Yuan dynasty

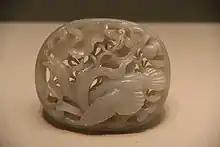
A Yuan dynasty jade swan

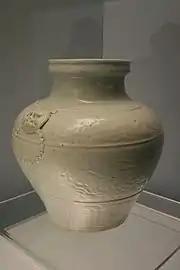
Yuan porcelain jar

The final years of the Yuan dynasty were marked by struggle, famine, and bitterness among the populace. In time, Kublai Khan's successors lost all influence on other Mongol lands across Asia, while the Mongols beyond the Middle Kingdom saw them as too Chinese. Gradually, they lost influence in China as well. The reigns of the later Yuan emperors were short and marked by intrigues and rivalries. Uninterested in administration, they were separated from both the army and the populace, and China was torn by dissension and unrest. Outlaws ravaged the country without interference from the weakening Yuan armies.